Daniela Luján

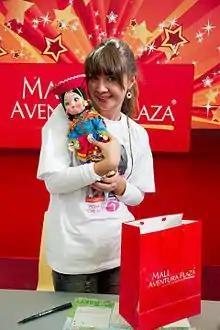
Luján in 2011

Daniela Luján (born Daniela Barrios Rodríguez, 5 April 1988) is a Mexican pop singer and actress. She rose to prominence with "Una familia de diez", portraying Gabriela "Gaby" del Valle de López, and later appeared in "Sortilegio" as Lisette Albarrán and "De que te quiero, te quiero" as Karina Montiel roles that marked her artistic maturity. In her musical career, some critics have referred to her as the "Princess of Cumbia".